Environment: real
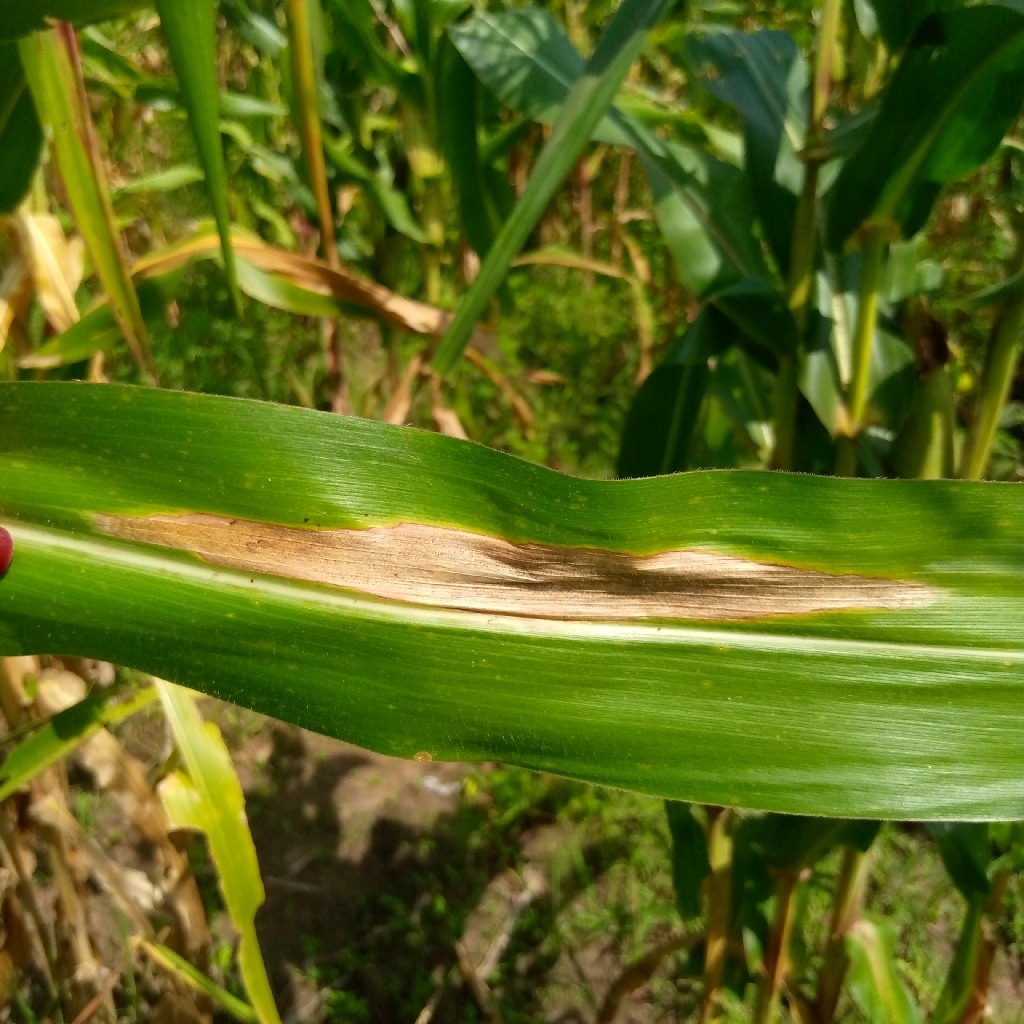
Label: northern_corn_leaf_blight